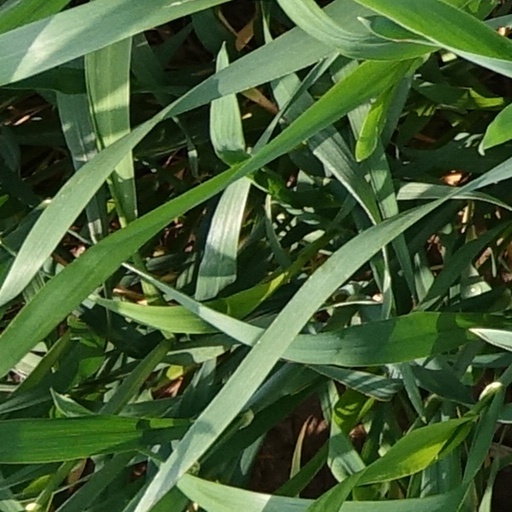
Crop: wheat